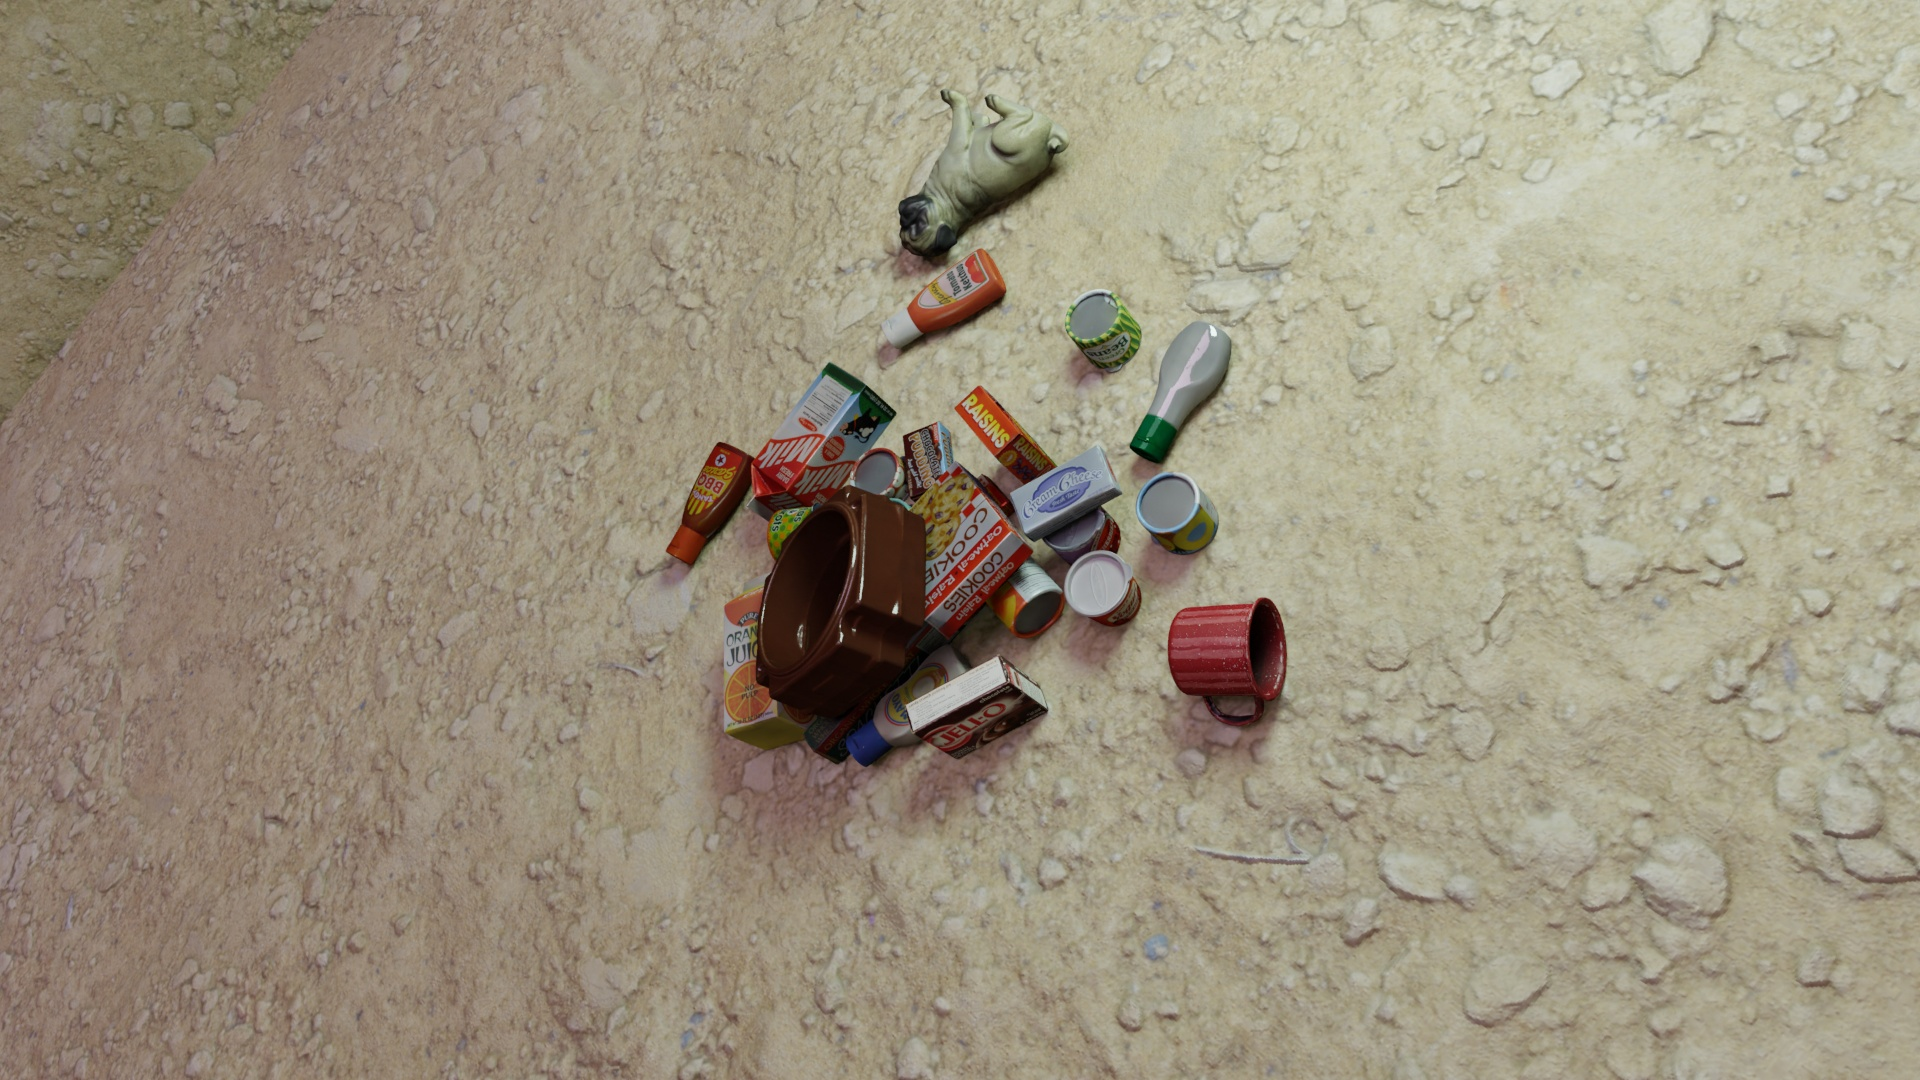
Question:
What are the eight normalized (x, y) image coordinates between 0 and 1 of the cuboid corners for the bottle of tangy BBQ sauce designed with a streamlined, ergonomic shape? Your answer should be a list of normalized (x, y) image coordinates between 0 and 1 with bottom face first then top face, all counter-clockwise.
Answer: [(0.4, 0.431481), (0.389062, 0.417593), (0.370312, 0.402778), (0.381771, 0.416667), (0.367708, 0.531481), (0.35625, 0.519444), (0.338021, 0.502778), (0.35, 0.513889)]